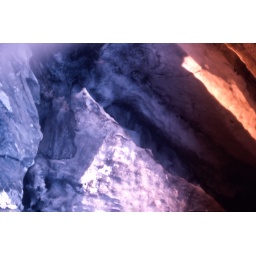
I spotted this unusual formation of coloured rock high up the Olpeirer mountain in the Tyrol